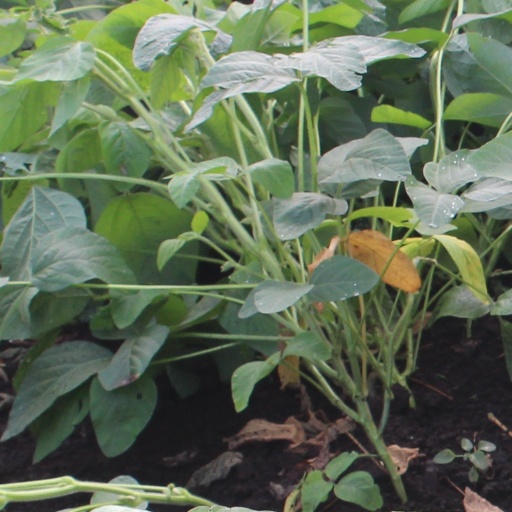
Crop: soybean